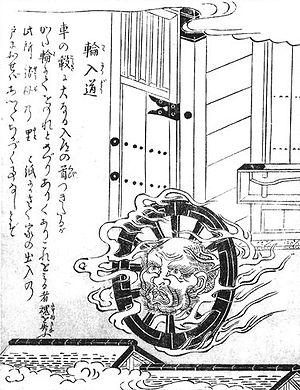
Le wanyūdō, littéralement « roue » « moine », est un personnage de la mythologie japonaise, yōkai relativement bien connu du folklore japonais.
Konjaku gazu zoku hyakki est le deuxième livre de l'artiste japonais Toriyama Sekien de la célèbre série Gazu Hyakki Yagyō publiée ca. 1779. Ces albums sont des bestiaires surnaturels, collections de fantômes, d'esprits, d'apparitions et de monstres, dont beaucoup proviennent de la littérature, du folklore et d'autres arts japonais. Ces œuvres ont exercé une profonde influence sur l'imagerie yōkai ultérieure au Japon.